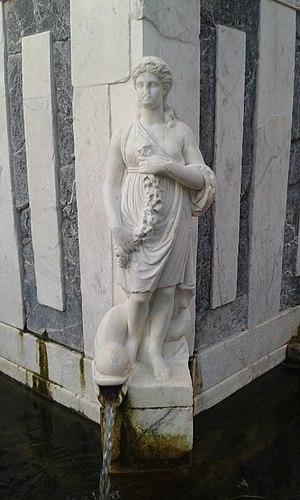
Le Fontana di Rosello fontaine est un monument historique de Sassari en Sardaigne, souvent identifié comme le symbole de la ville; il est placé au centre de la valle del Rosello, qui est dominé par le pont de Rosello de la période fasciste, et au pied du quartier homonyme de Monte Rosello. La fontaine manifeste de manière allégorique l'écoulement du temps, symbolisé par douze bouches, appelées cantaros et par quatre statues représentant les saisons. Au début du XVIIᵉ siècle, la fontaine était une innovation dans ses formes dérivées de modèles et de thèmes chers à la Renaissance, ce qui en fait un monument unique en Sardaigne.